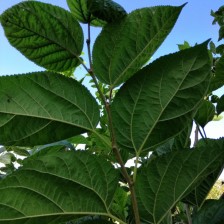
Variety: BlackAustralia